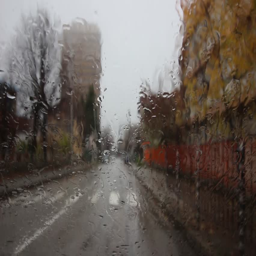
rain water drops on the car window